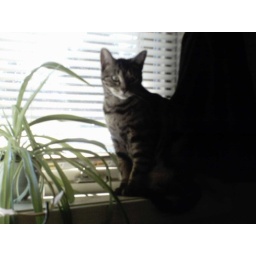
my cat in the window